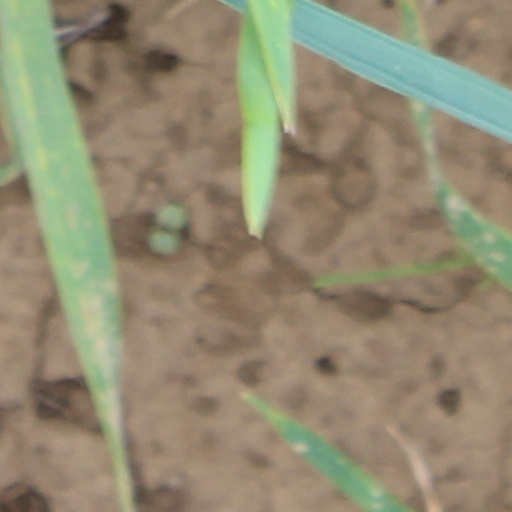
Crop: wheat